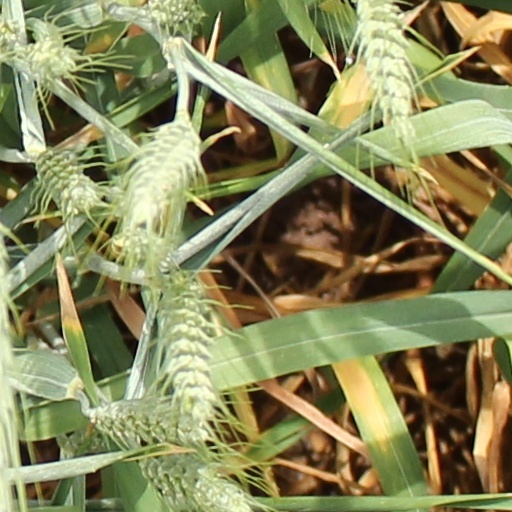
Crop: wheat